Mark Bluvshtein

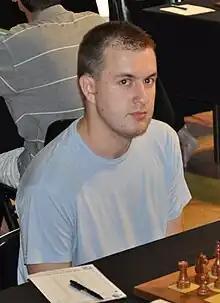
Bluvshtein in Barcelona, 2010

Mark Bluvshtein (born 20 April 1988) is a Soviet-born Canadian chess player. He became the youngest Canadian ever to achieve the title of Grandmaster in 2004, at the age of 16. He previously achieved the title International Master at the age of 13.